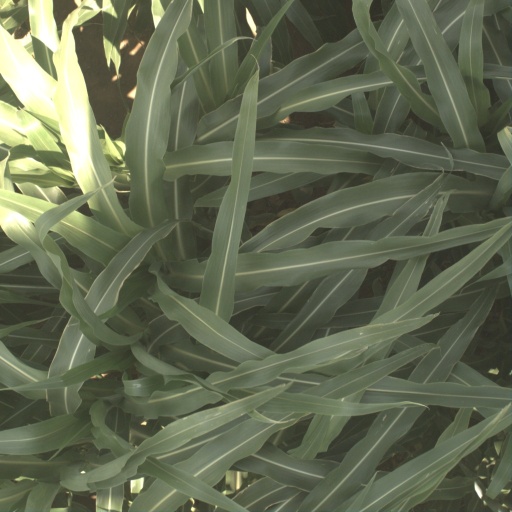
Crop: sorghum